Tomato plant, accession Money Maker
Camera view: vertical (180 deg); turntable rotation: 210 degrees
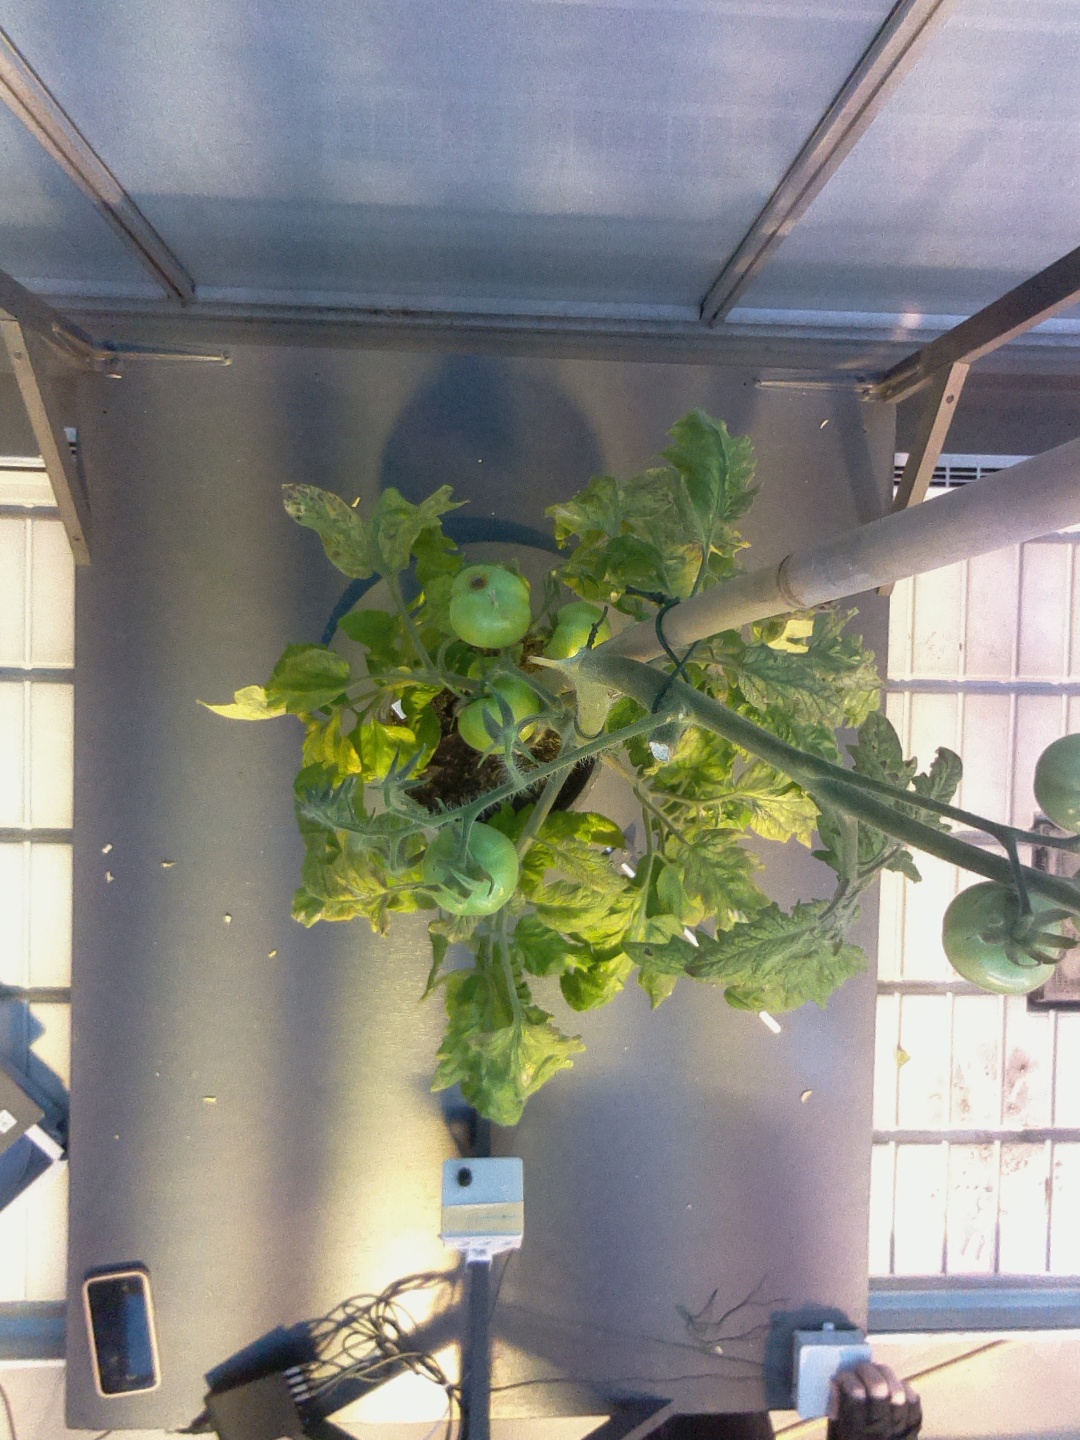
BBCH growth stage 78: 80% -90% of final fruit size